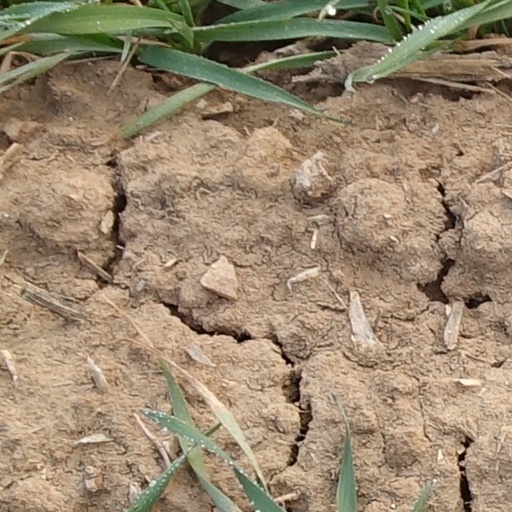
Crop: wheat